Calenberg Castle

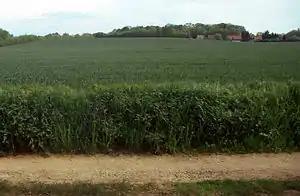
The Calenberg. In the background is "Alt Calenberg" with the old workers' cottages and the tree-covered ramparts of the former Calenberg Castle

The castle site stands on a low hill, the "Calenberg", which is . The hill was formed almost 100 million years ago at the beginning of the Upper Cretaceous during the Cenomanian stage. Before the castle was built, the "Calenberg" rose some above the water meadows between the river arms of the Leine that existed at that time. It covered not just the site of Calenberg Castle, but extended a further further north to the River Leine. As a result, the castle moats had to be cut over deep into the layer of chalk marl. During high water the Calenberg still rises like an island in the surrounding floodwaters.